Black Canyon of the Gunnison National Park

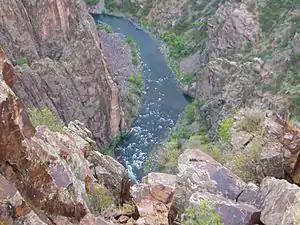
Overview Black Canyon with Gunnison River

The extreme steepness and depth of the Black Canyon formed as the result of several geologic processes acting together. The Gunnison River is primarily responsible for carving the canyon, though several other geologic events had to occur in order to form the canyon as it is seen today.